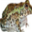
Label: frog